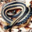
Label: snake